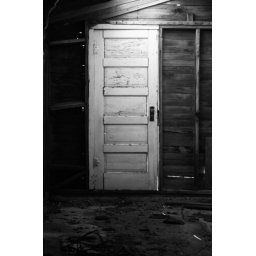
A burst of sunlight creeps in through the spotty rough, highlighting the boldly white door of this abandoned barn.